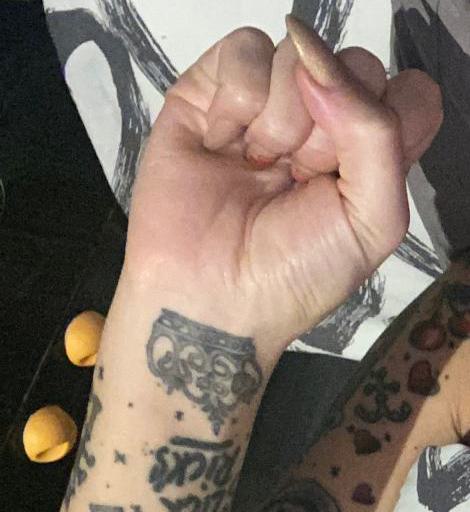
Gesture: fist